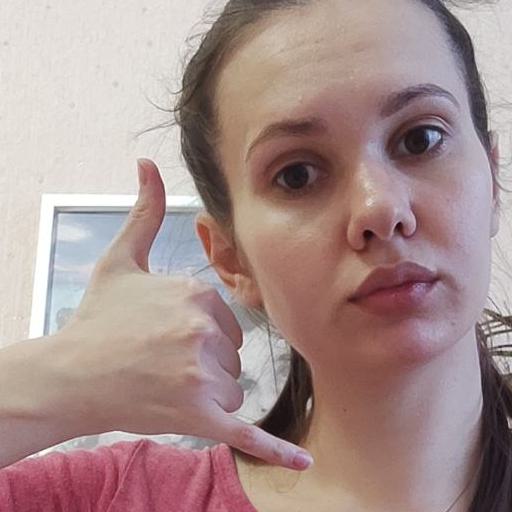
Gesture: call